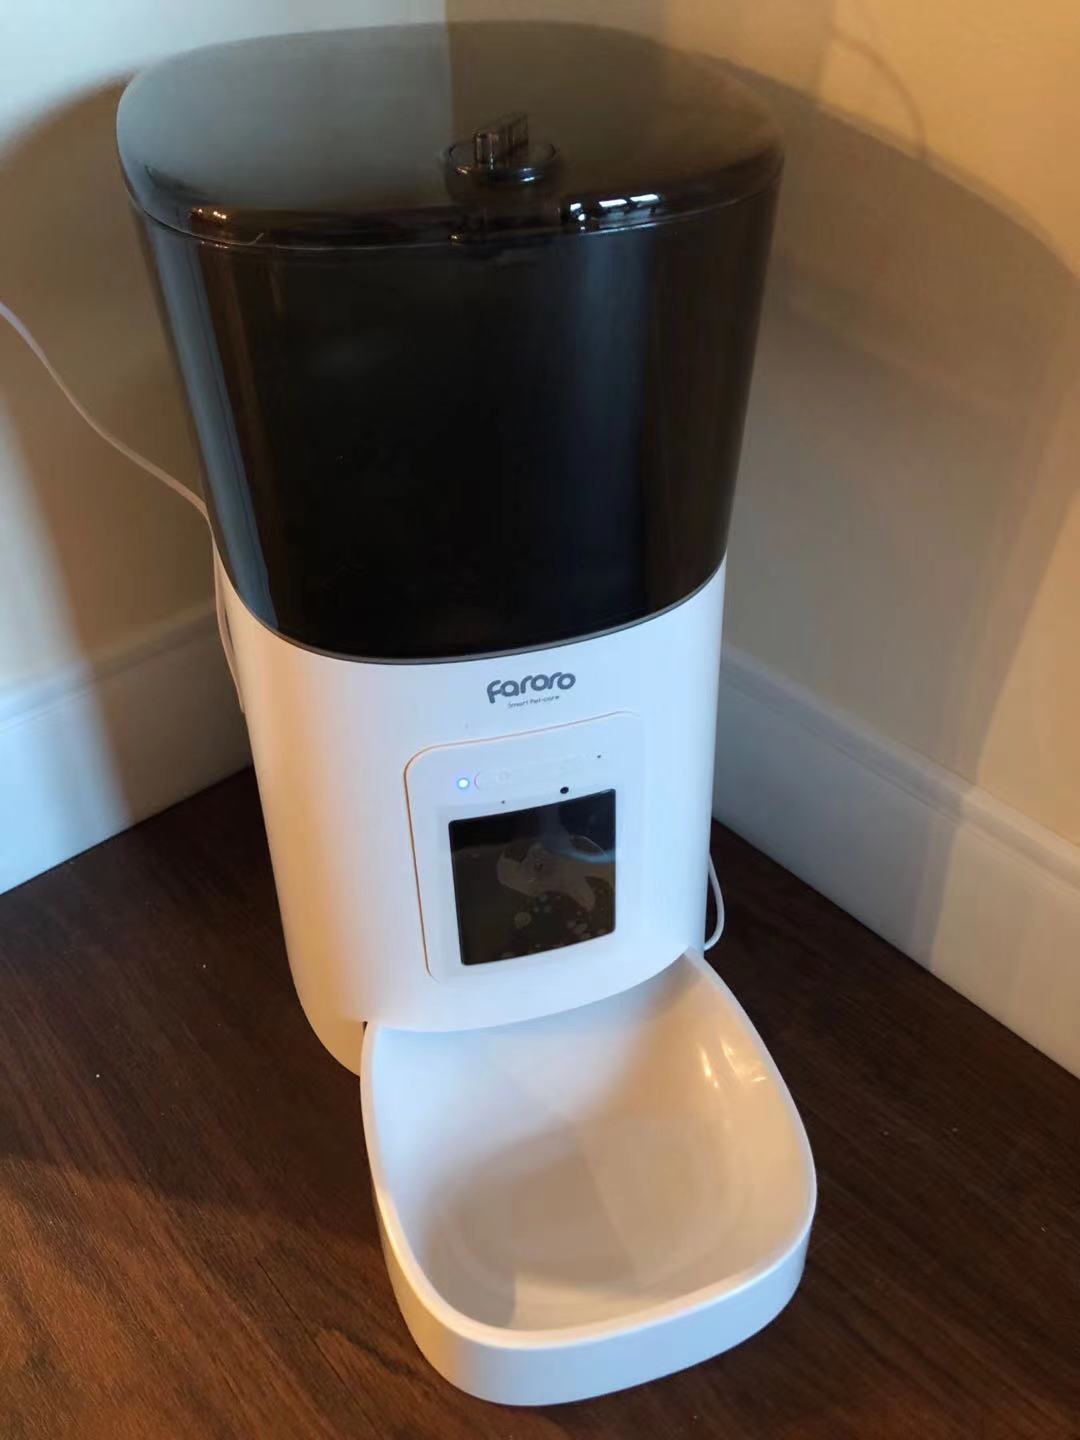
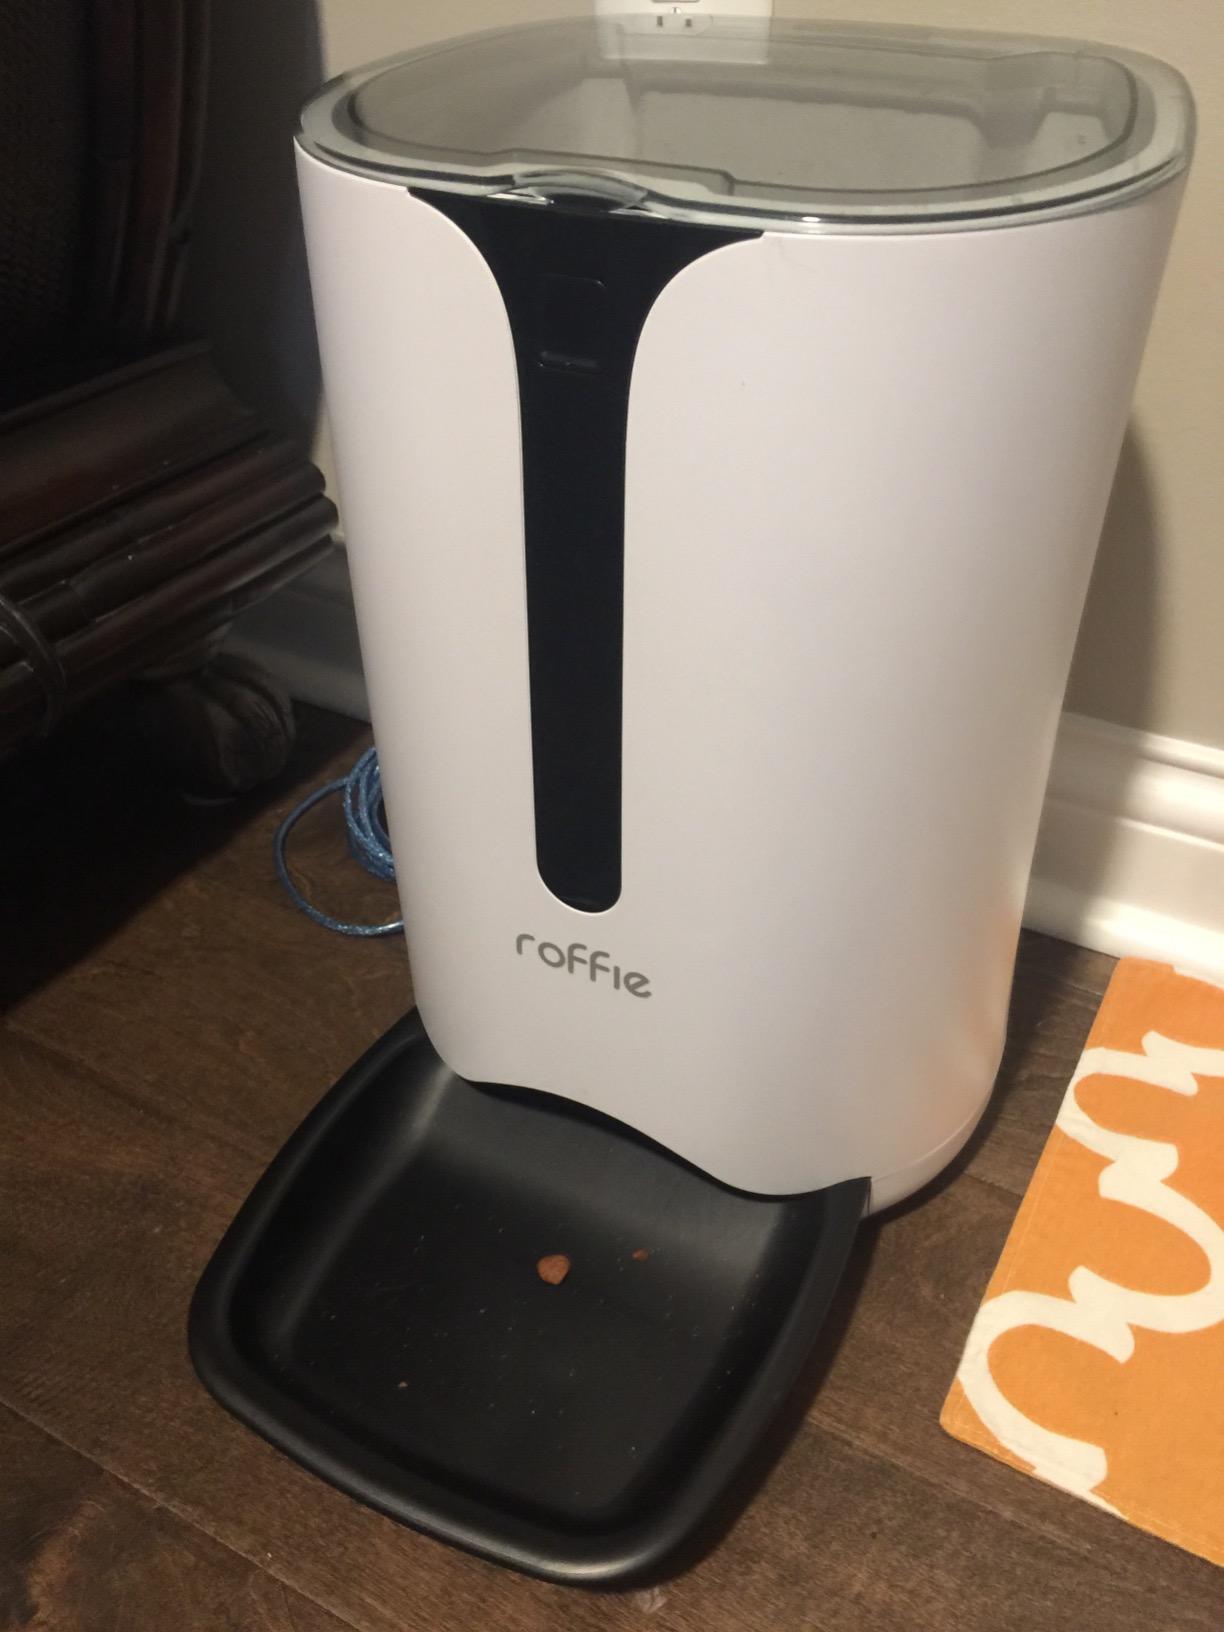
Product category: items_feeder
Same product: no